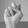
ASL letter: N